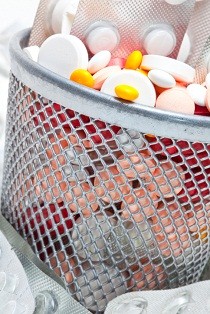
Label: plastic